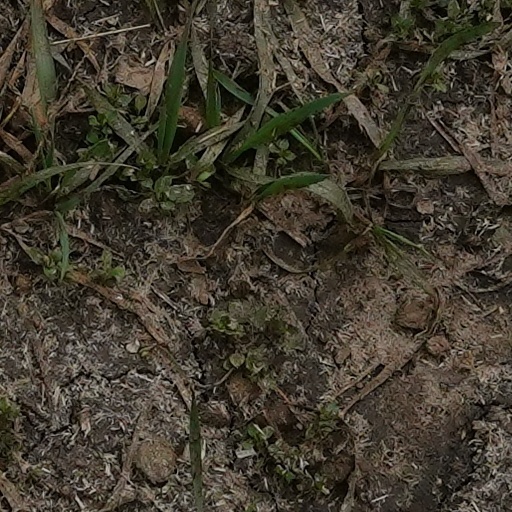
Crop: wheat